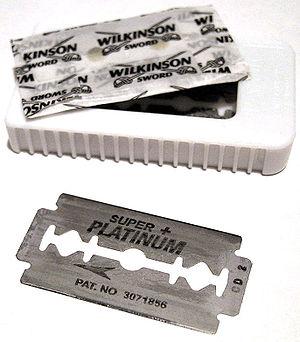
Wilkinson Sword est une marque anglaise, aujourd'hui spécialisée dans les rasoirs, appartenant au groupe américain Energizer depuis 2003. Elle fut fondée par Henry Nock en 1772. En 2015, Wilkinson Sword se sépare d'Energizer et en étant intégré à Edgewell Personal Care.